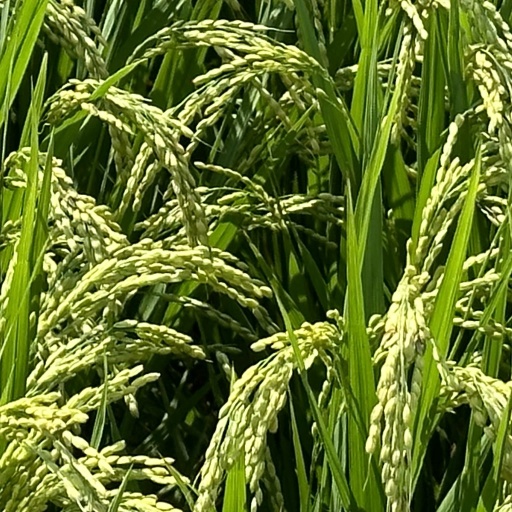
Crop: rice